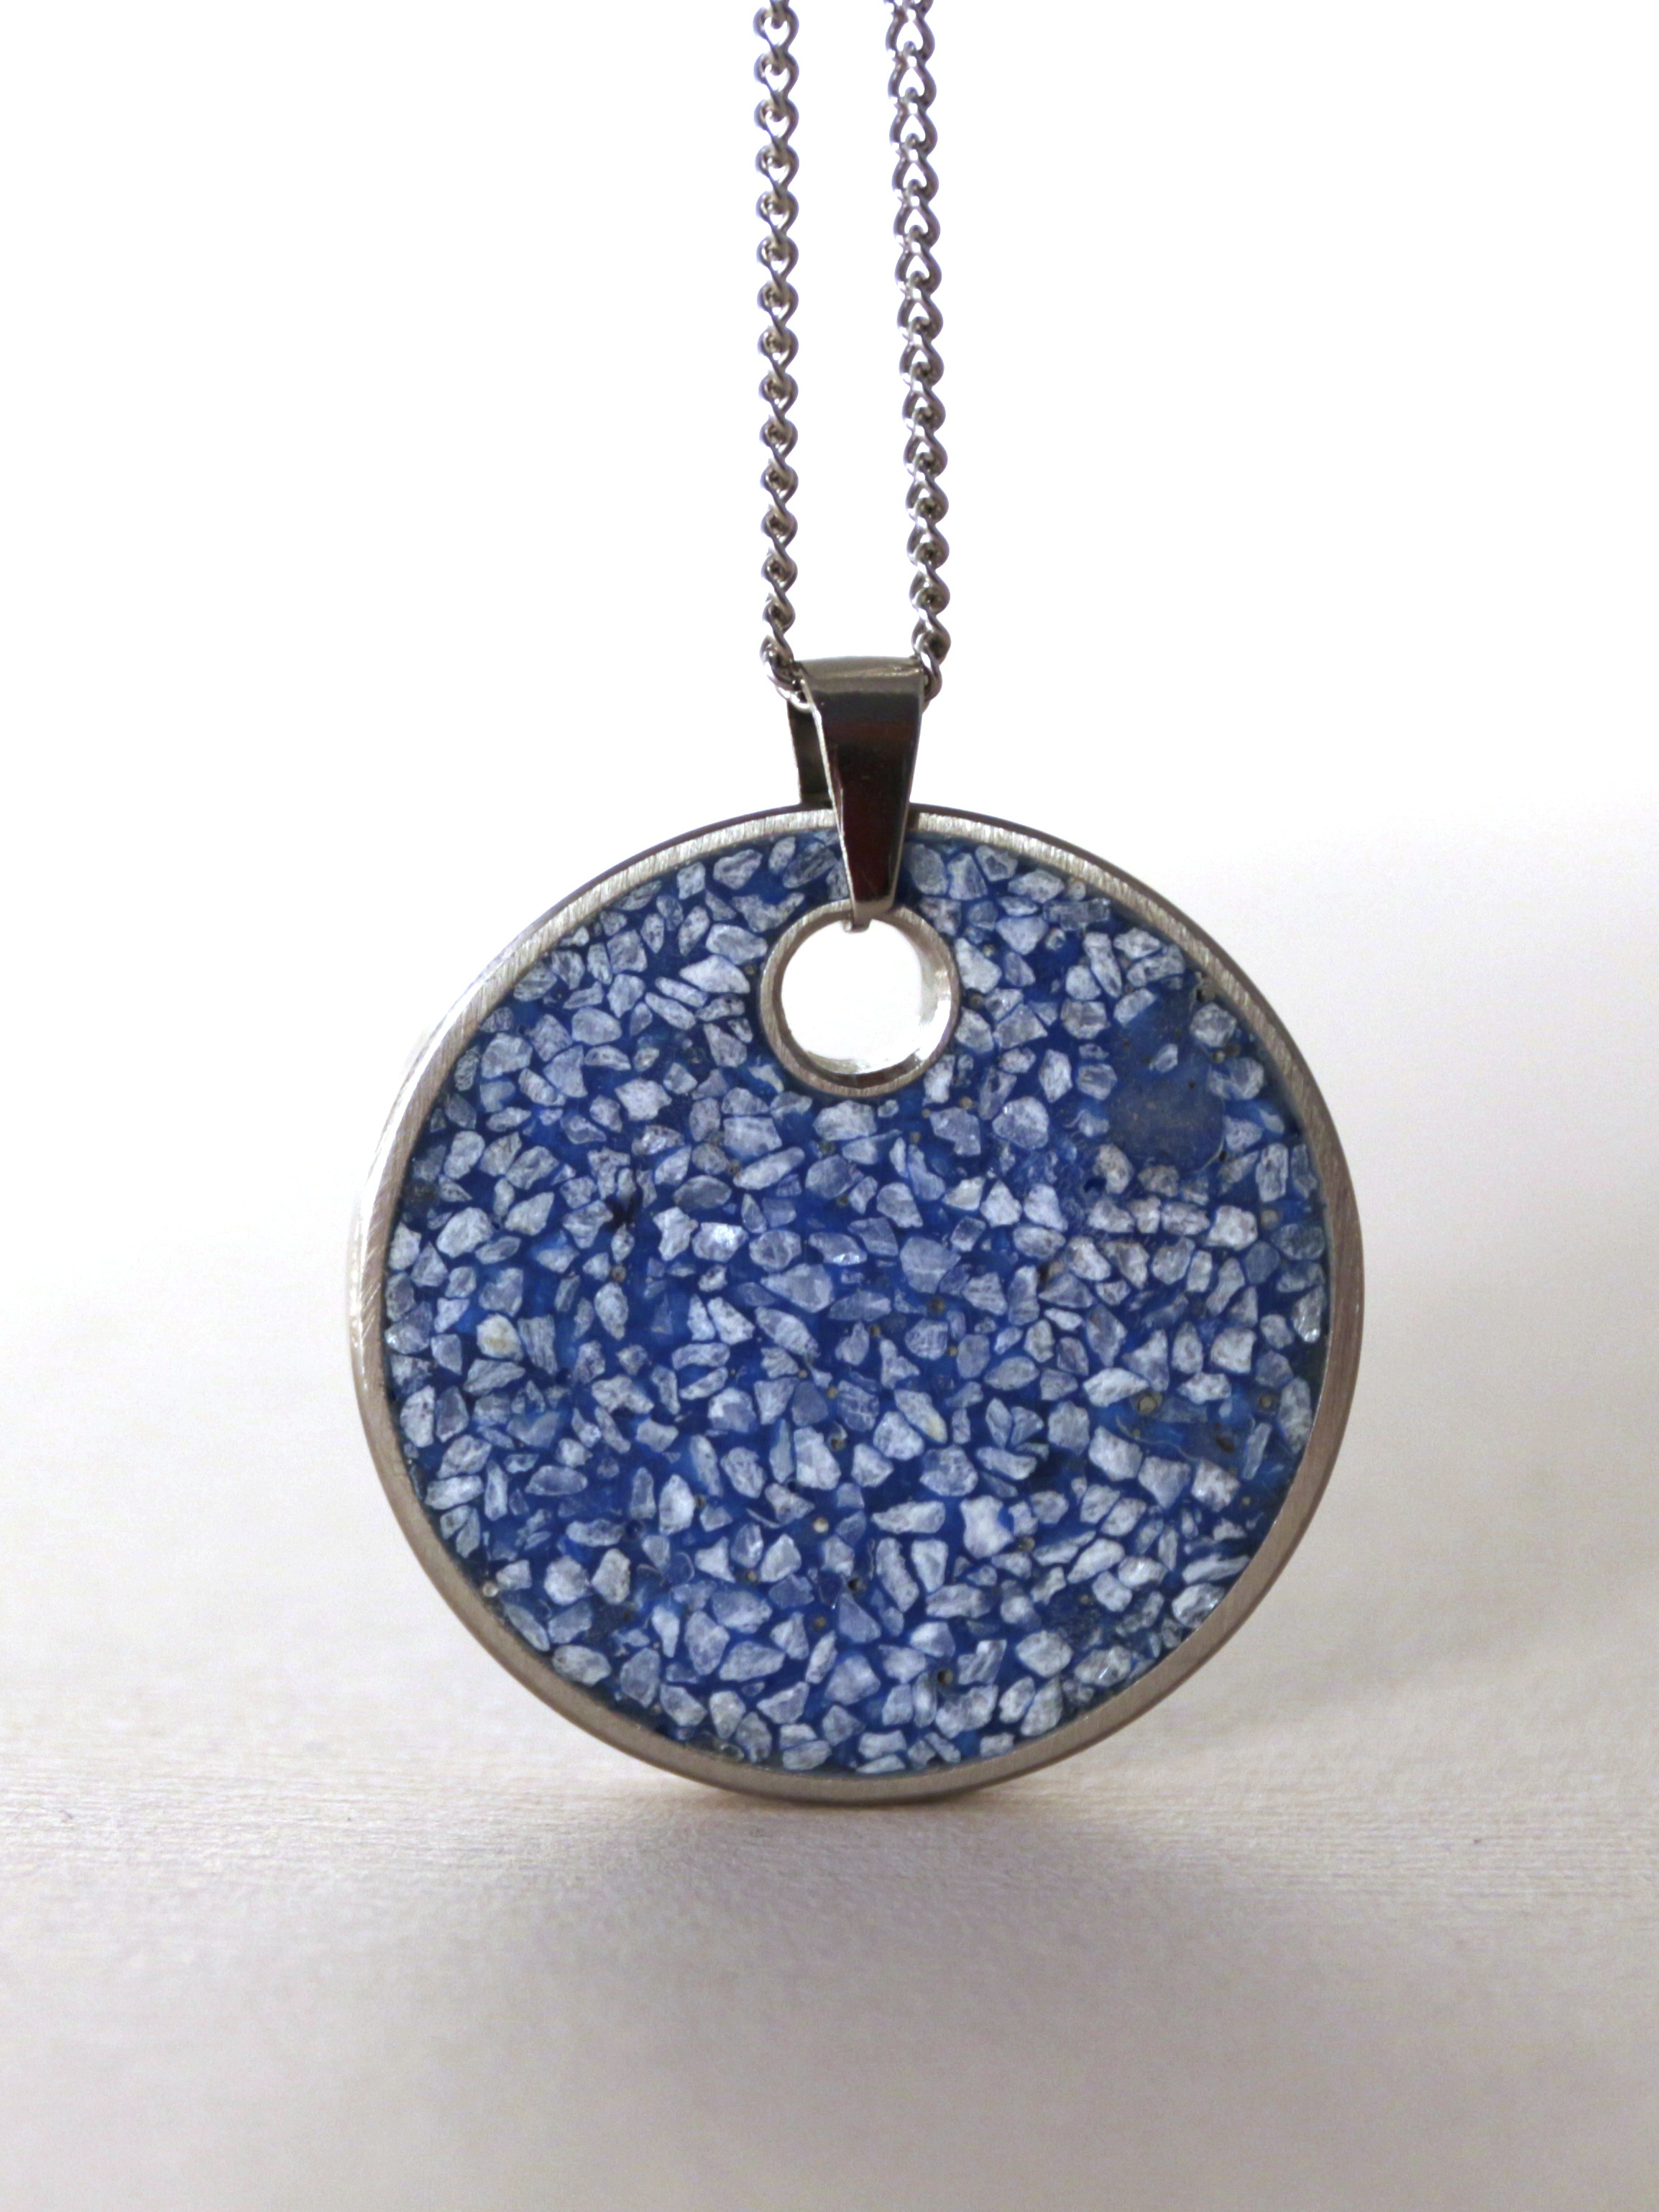
woman, steel, gift, metal, fashion, concrete, jewelry, circle, necklace, present, jewellery, silver, shiny, elegance, glamour, gemstone, accessory, pendant, locket, round blue, fashion accessory, body jewelry